Post-2008 Irish banking crisis

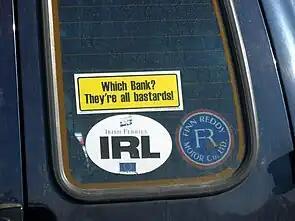
Sticker on van window in Dublin reacting to banking crisis

The post-2008 Irish banking crisis was when a number of Irish financial institutions faced almost imminent collapse due to insolvency during the Great Recession. In response, the Irish government instigated a €64 billion bank bailout. This then led to a number of unexpected revelations about the business affairs of some banks and business people. Ultimately, added onto the deepening recession in the country, the banks' bailout was the primary reason for the Irish government requiring IMF assistance and a total restructuring of the government occurred as result.